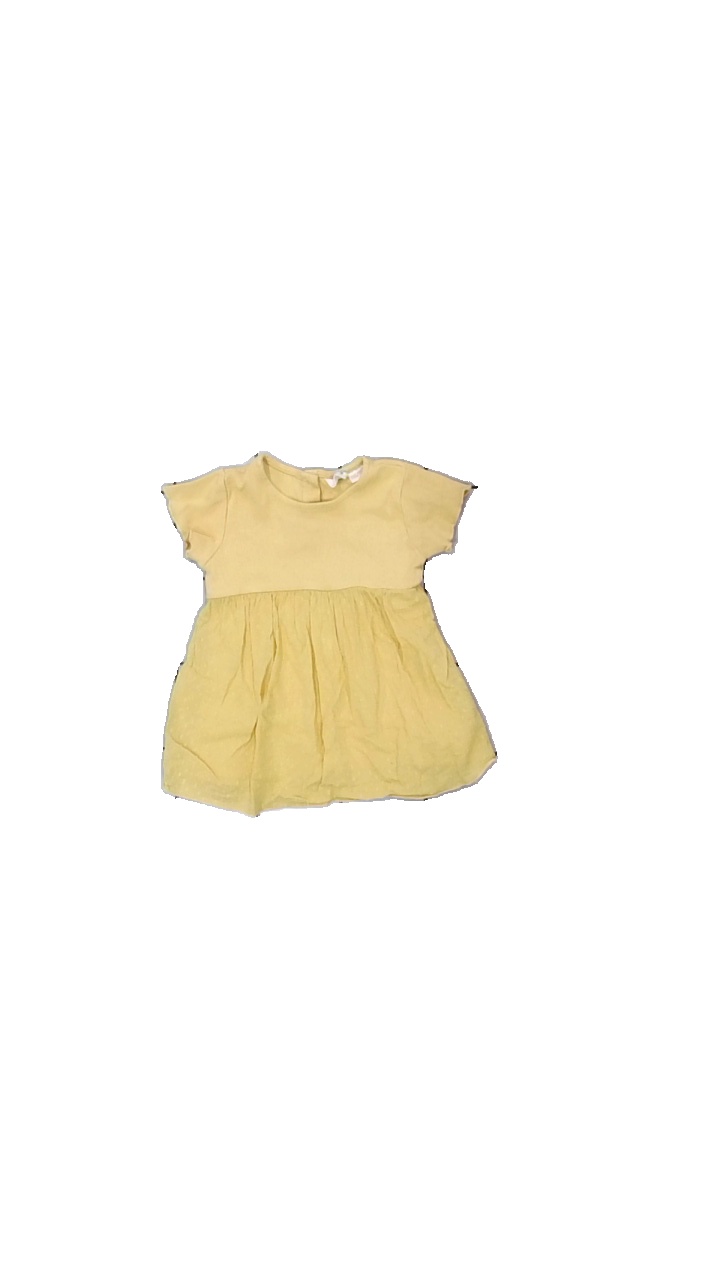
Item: Dress (Ladies)
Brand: Zara
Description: gul klänning
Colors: Yellow
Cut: Regular
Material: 100% cotton
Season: All
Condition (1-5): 5
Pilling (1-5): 5
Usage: Reuse
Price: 50-100